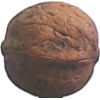
Label: walnut